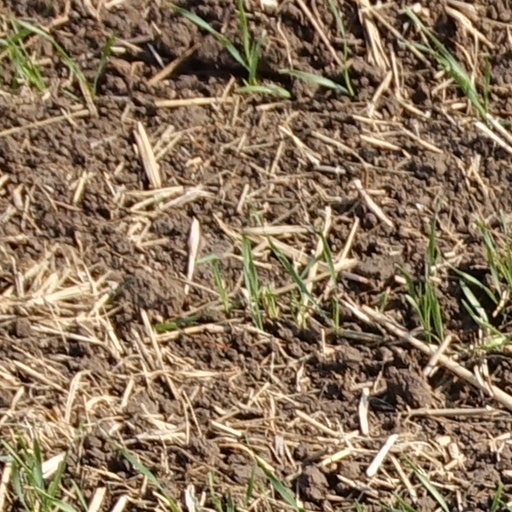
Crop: wheat